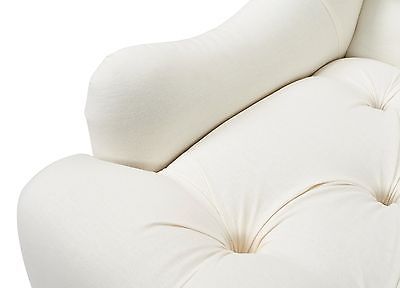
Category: sofa